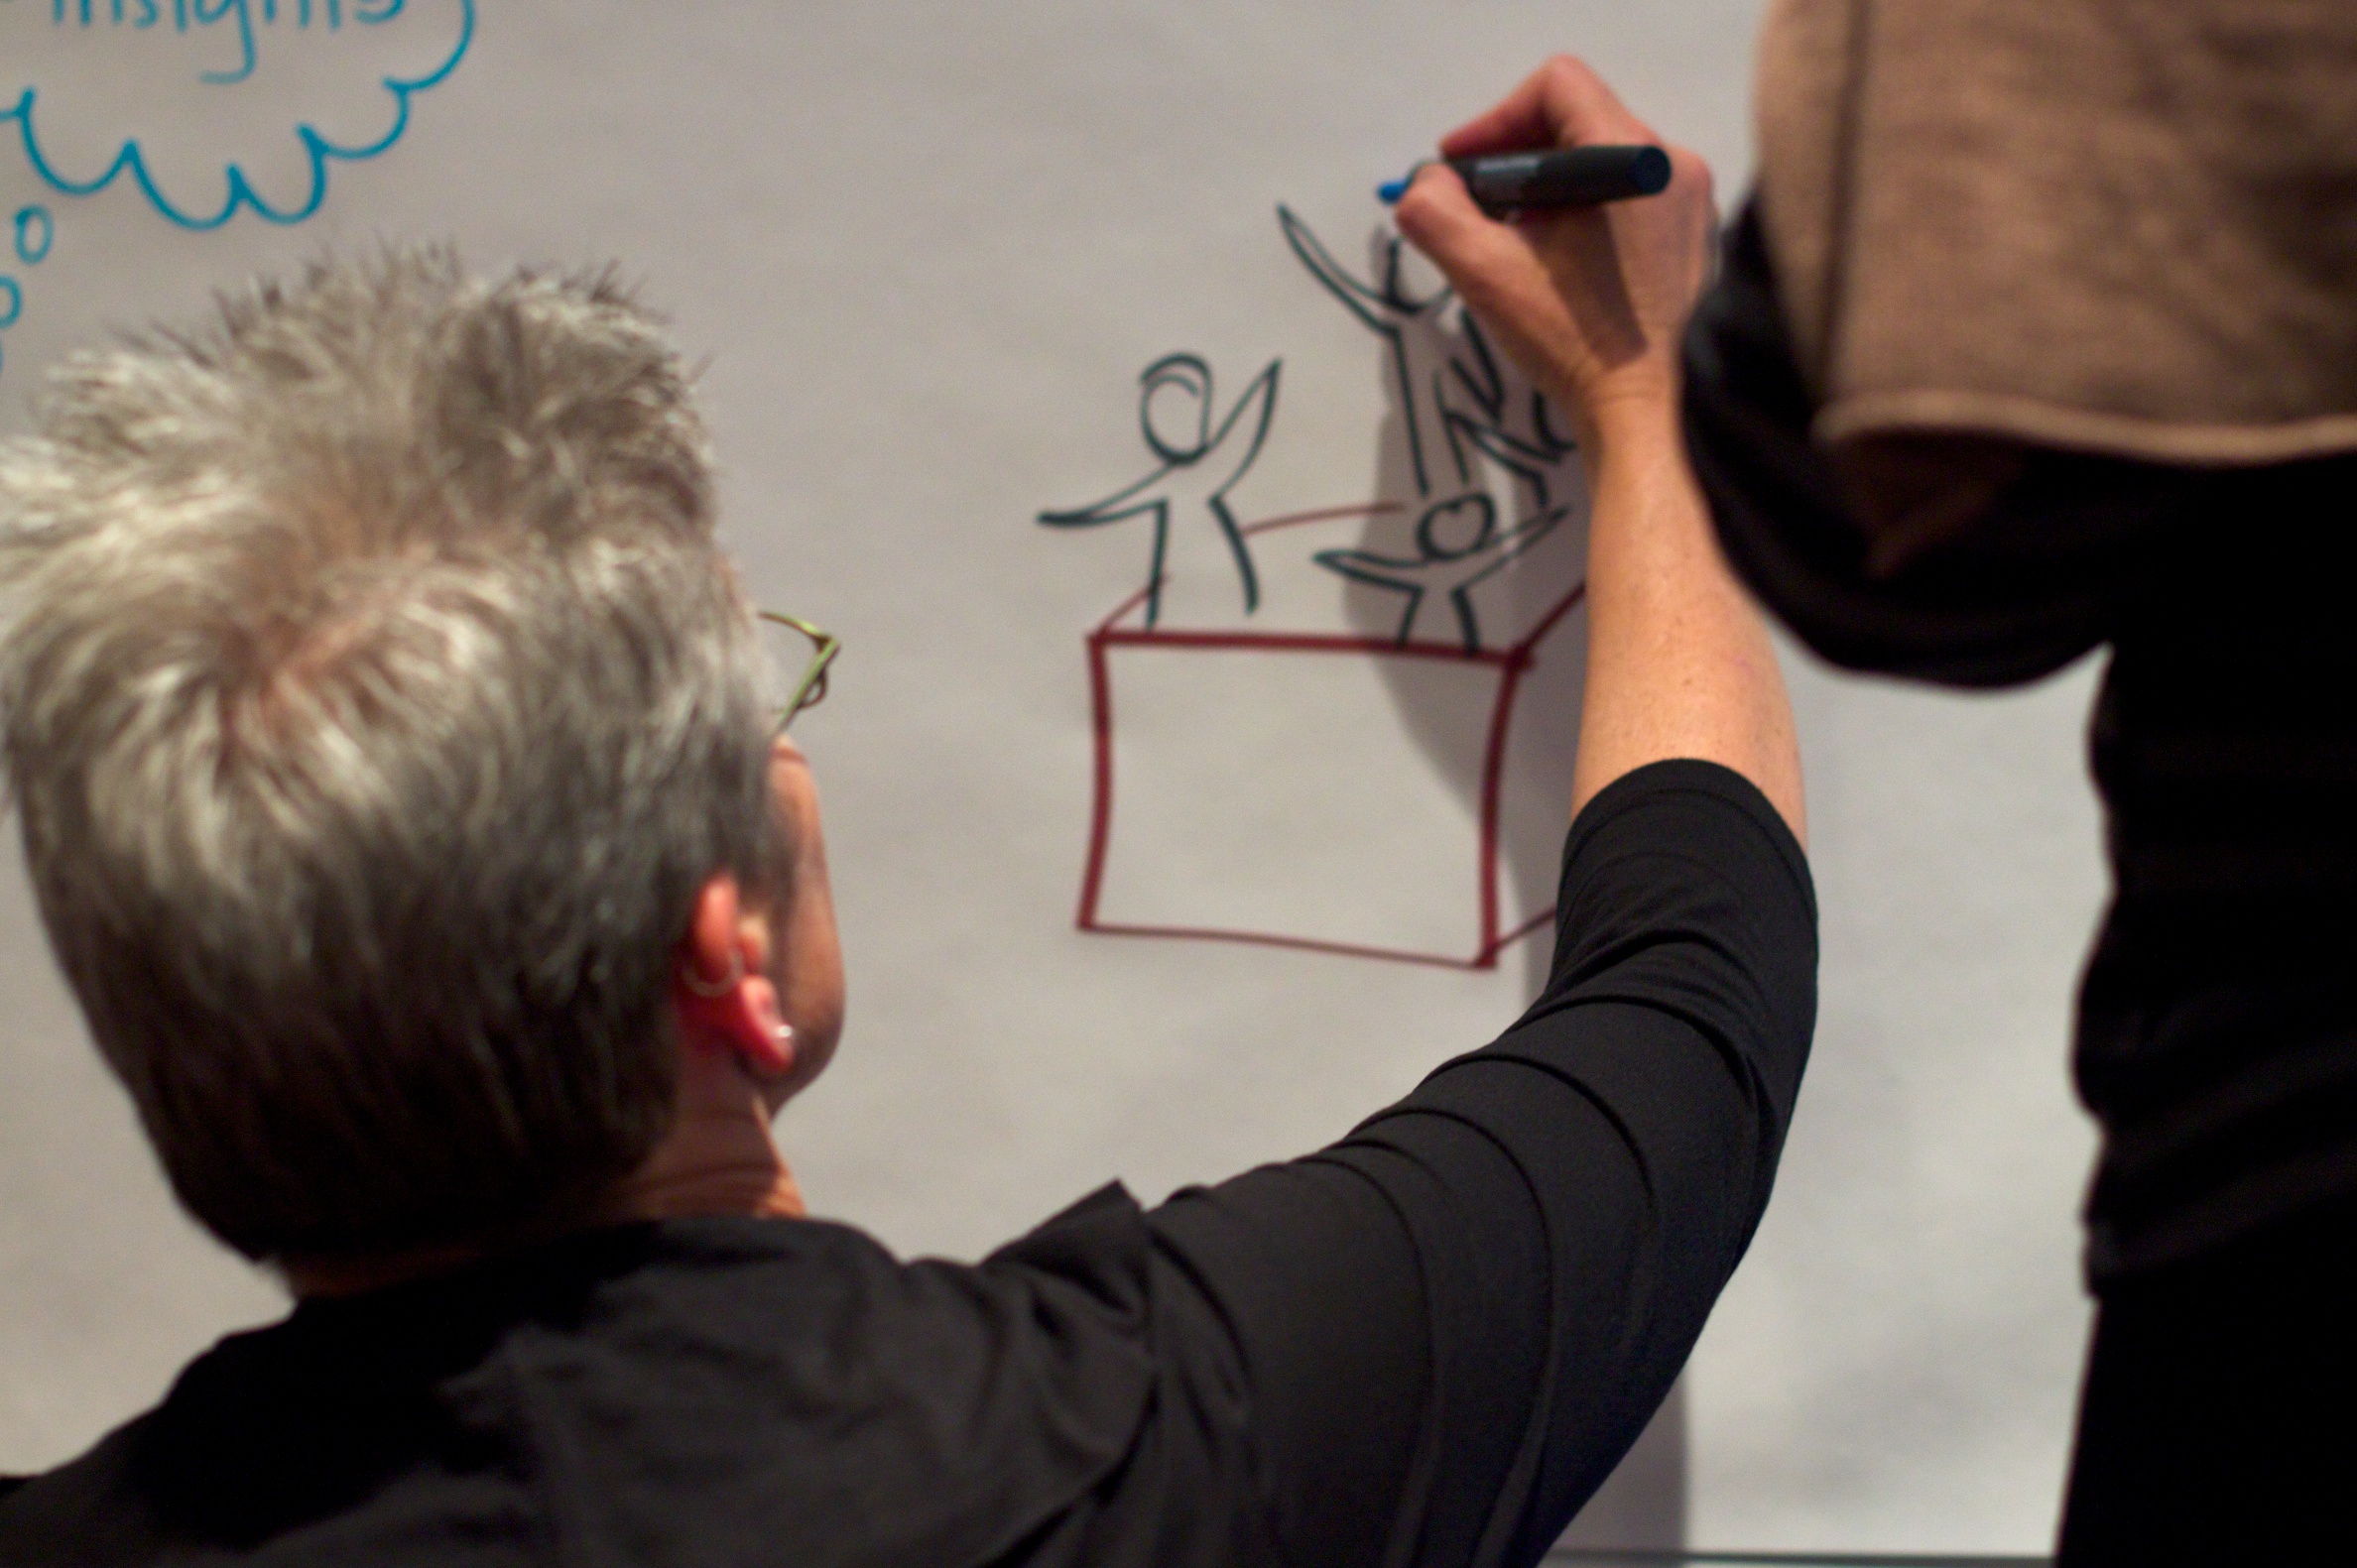
writing, hand, conversation, ifvp2010, interaction